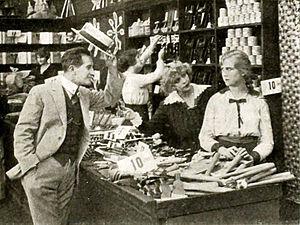
Mary MacLaren est une actrice américaine, née Mary MacDonald le 19 janvier 1896 à Pittsburgh, morte le 9 novembre 1985 à Los Angeles — Quartier d'Hollywood.